Aleksandr Kozlov (footballer)

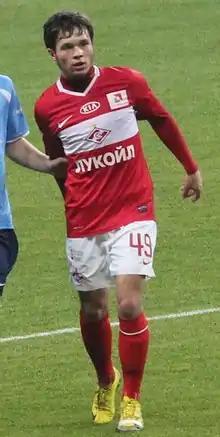

Aleksandr Sergeyevich Kozlov (19 March 1993 – 15 July 2022) was a Russian professional footballer who played as a midfielder or striker.